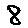
Label: 8